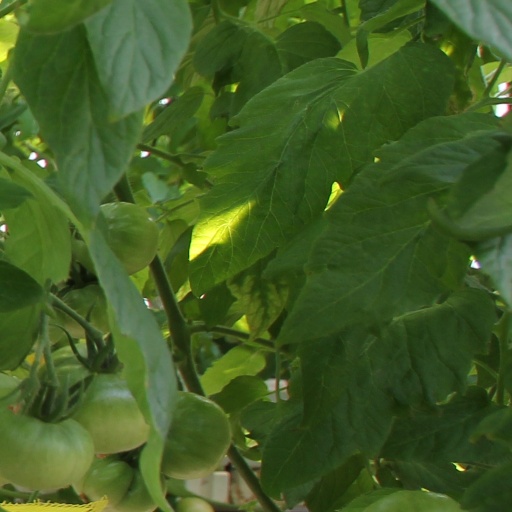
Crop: tomato